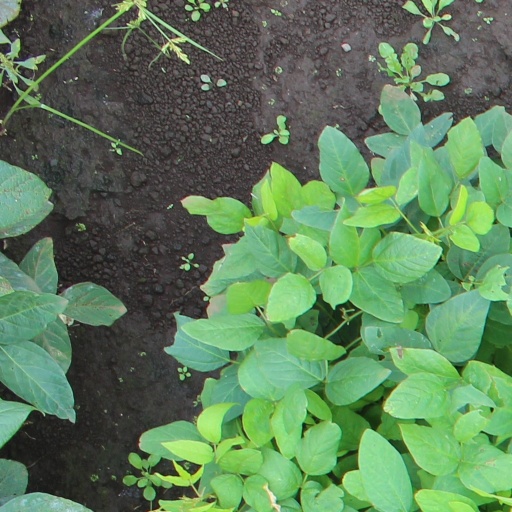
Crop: soybean